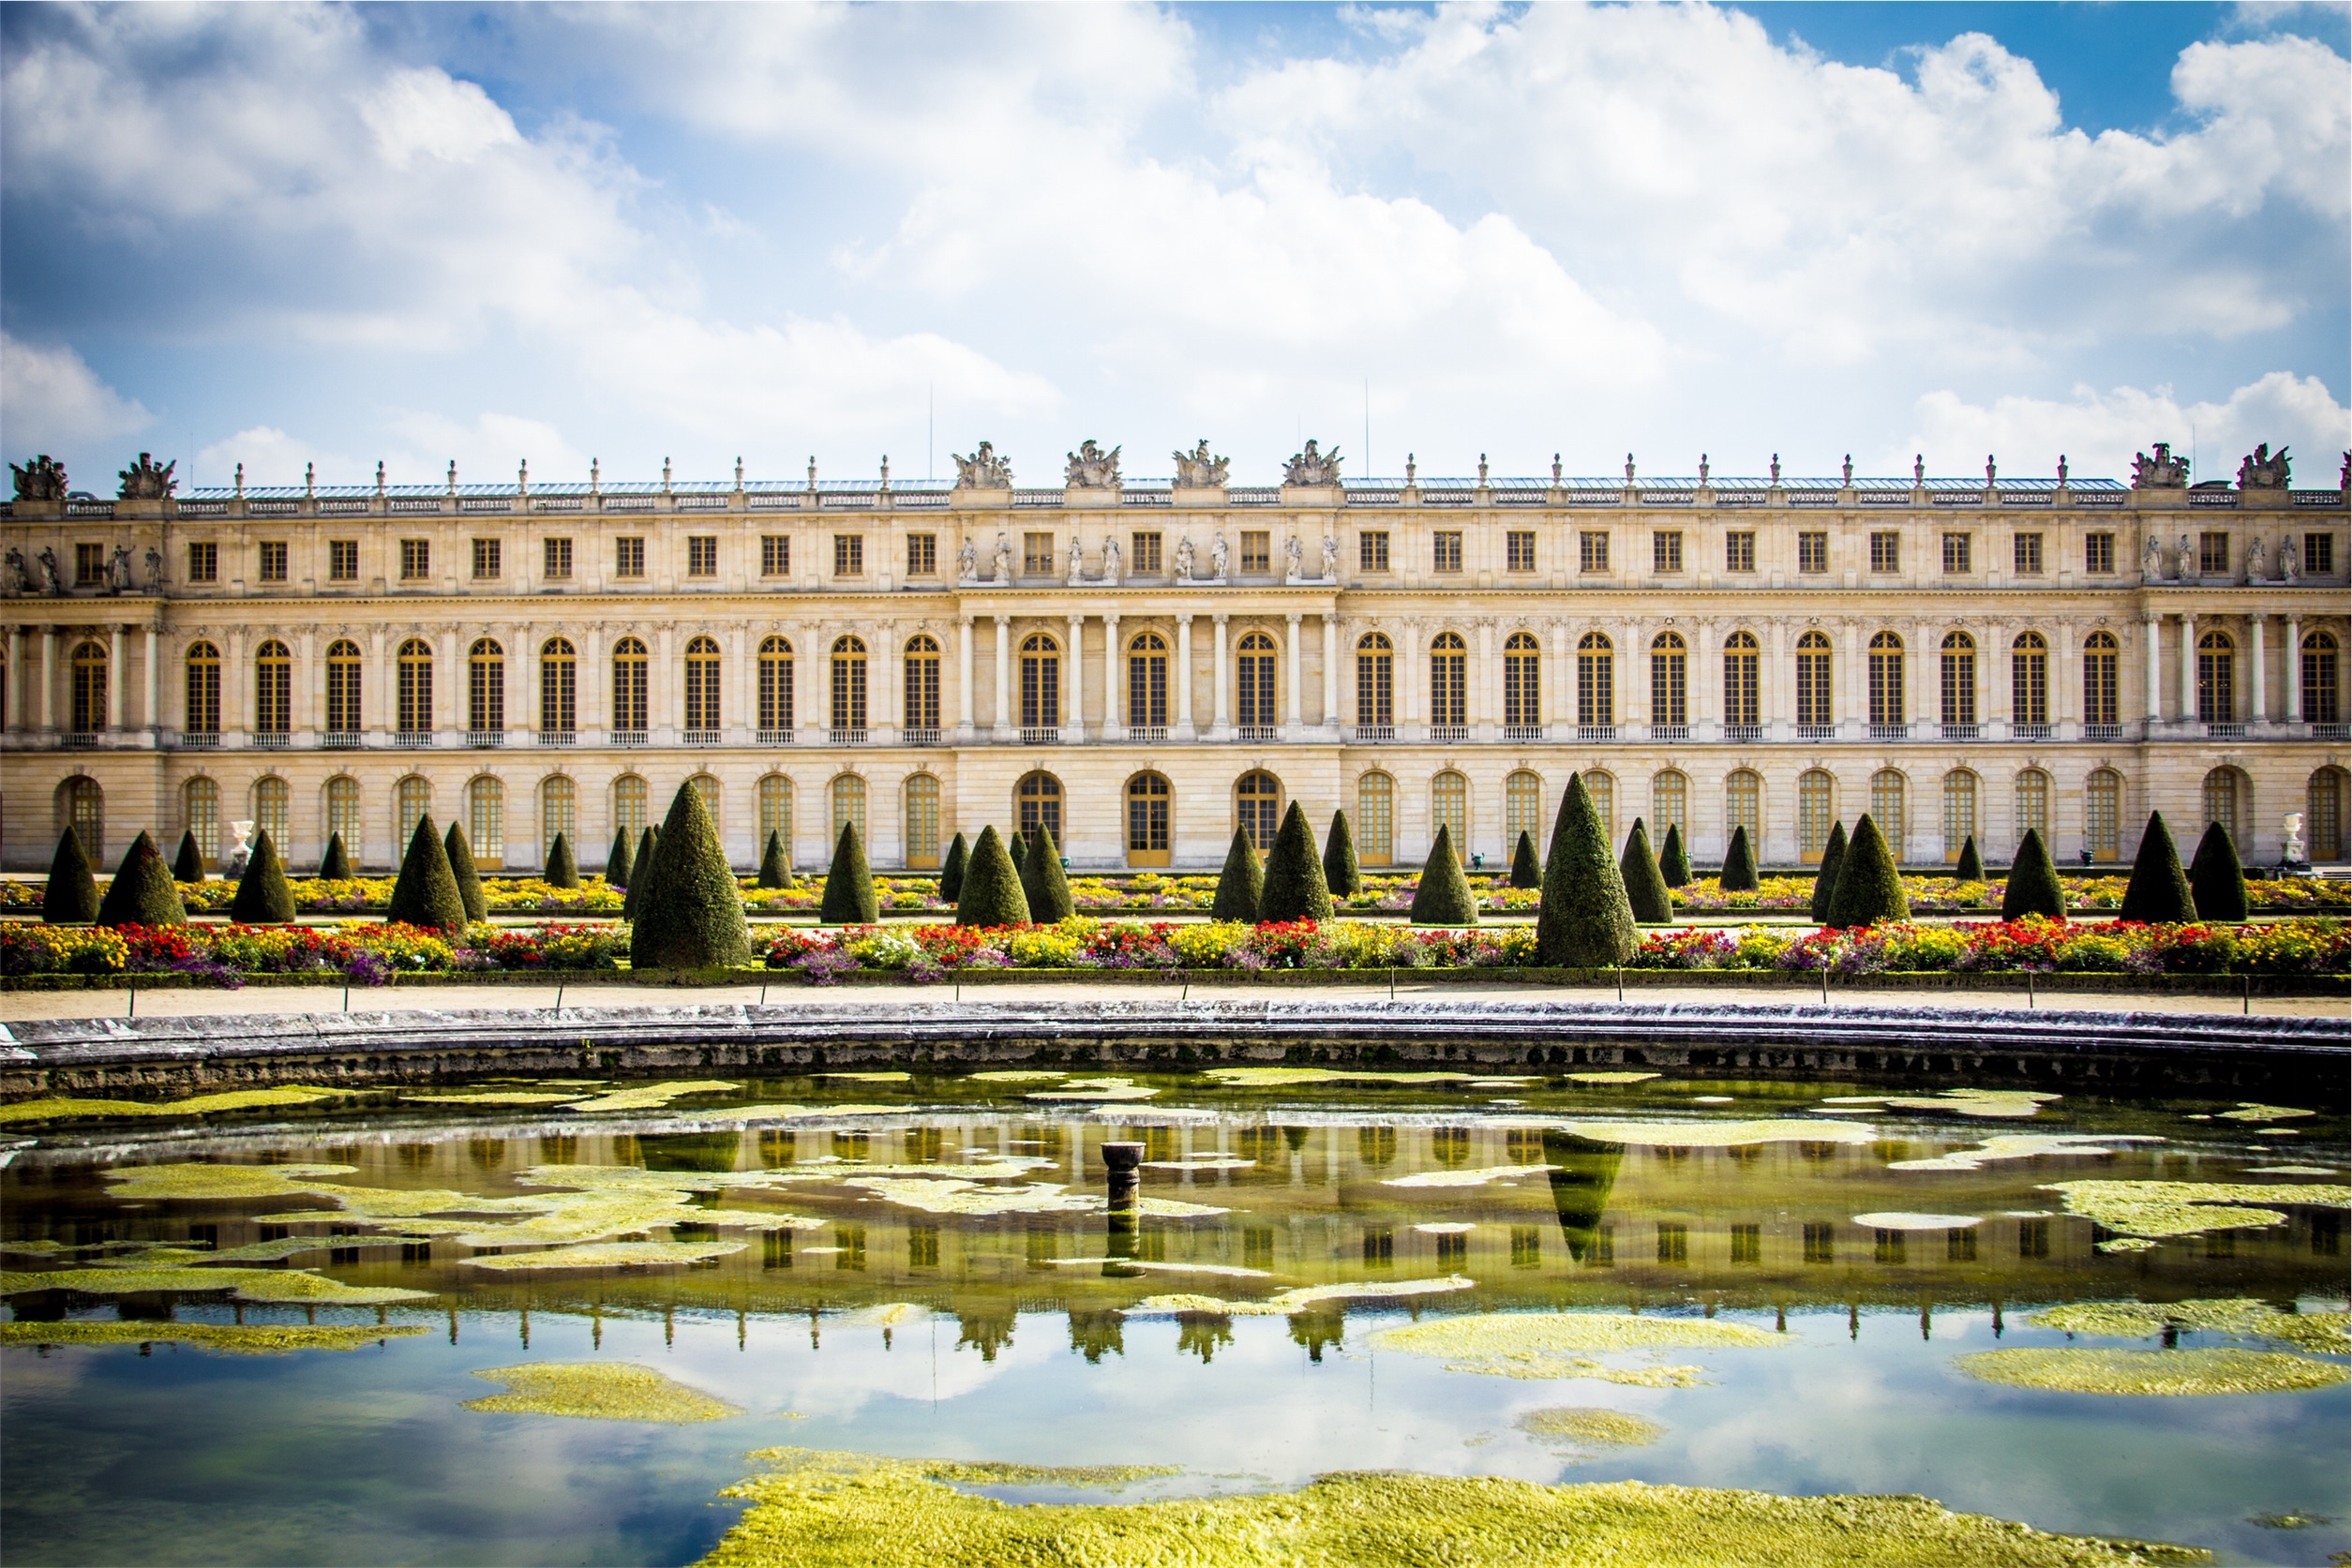
architecture, building, chateau, palace, cityscape, pond, reflection, plaza, landmark, garden, tourism, flowers, windows, shrubs, town square, estate, ancient rome, stately home, ancient history